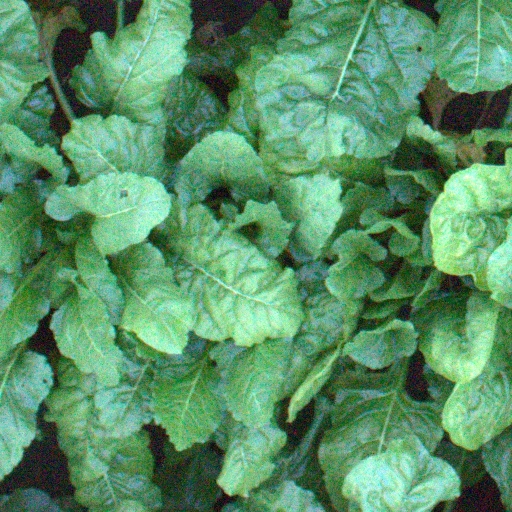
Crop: sugar beet